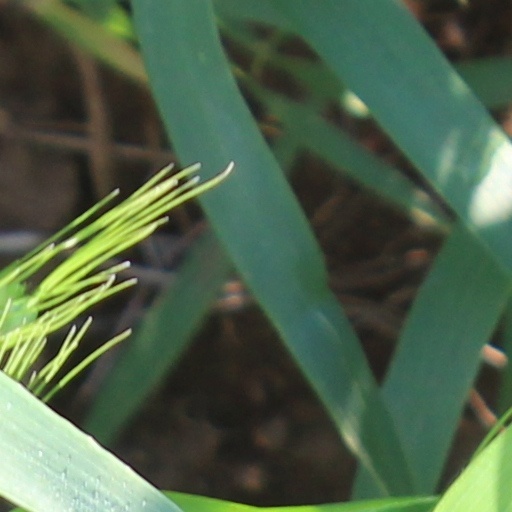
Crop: wheat